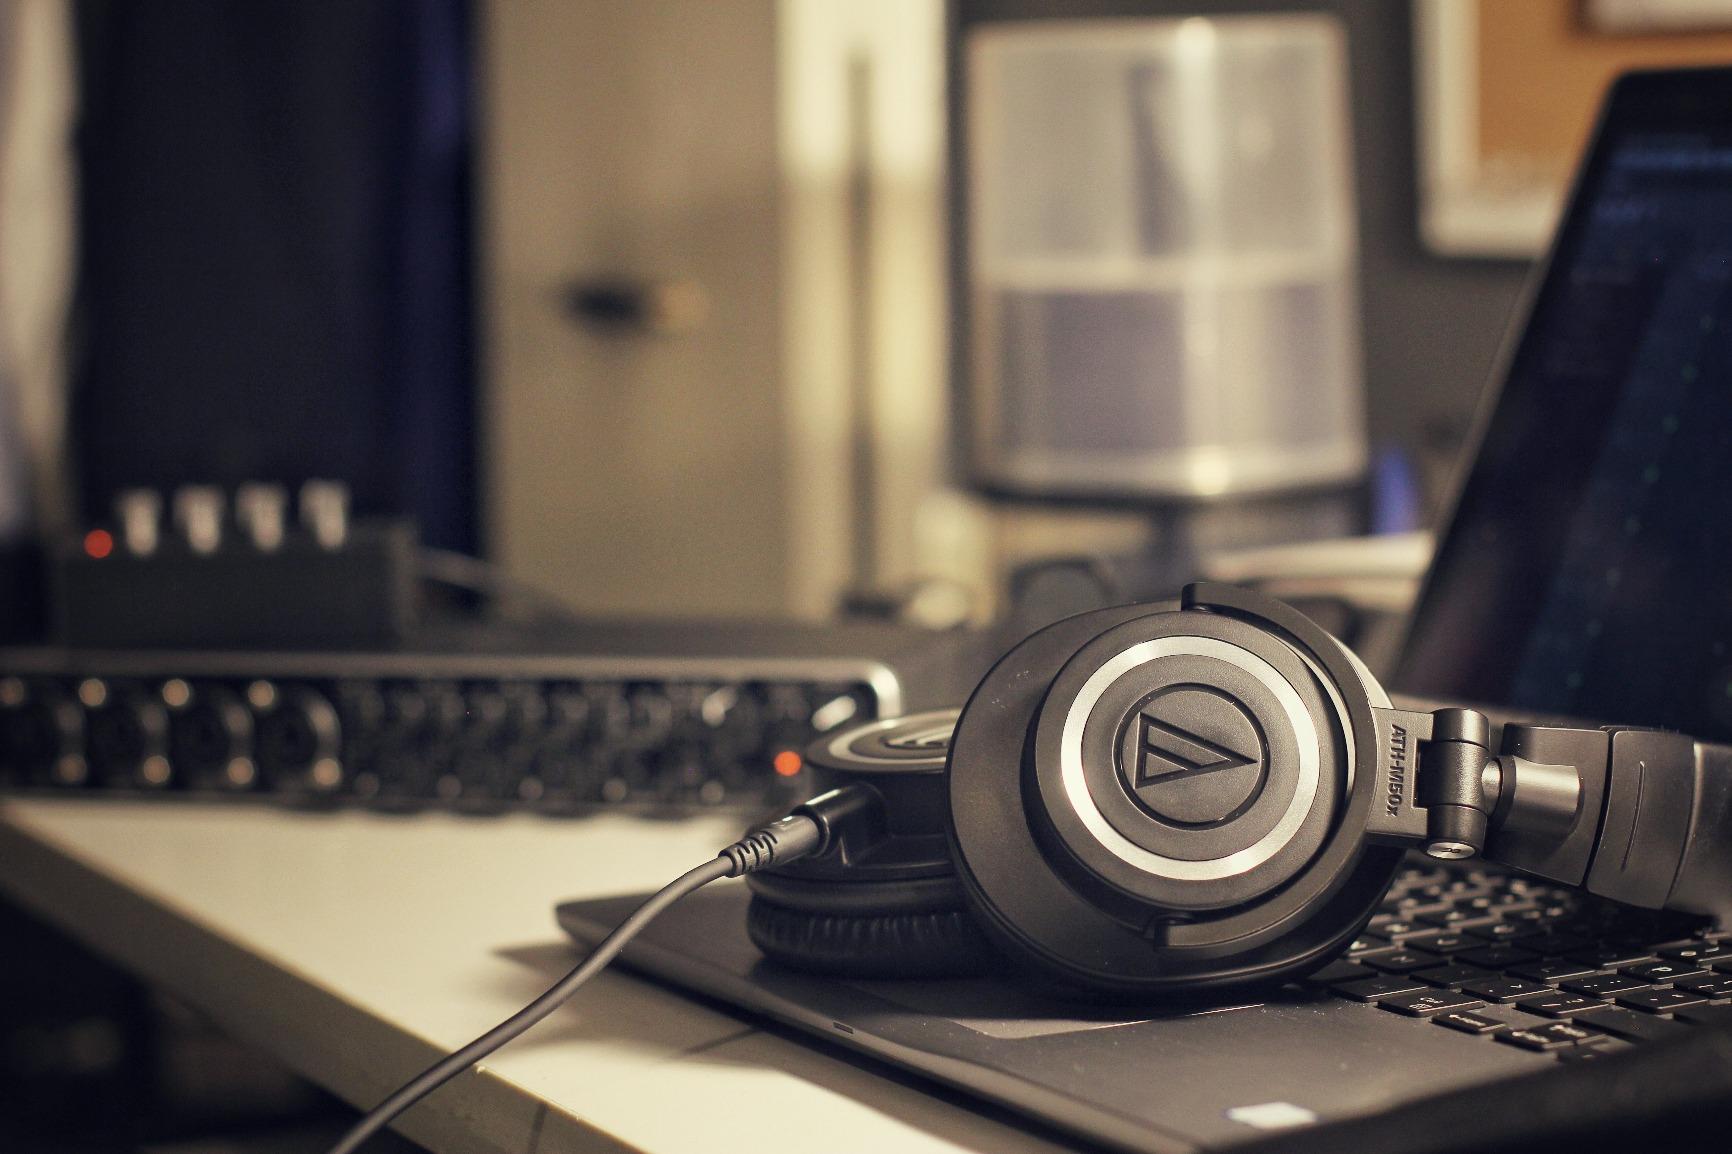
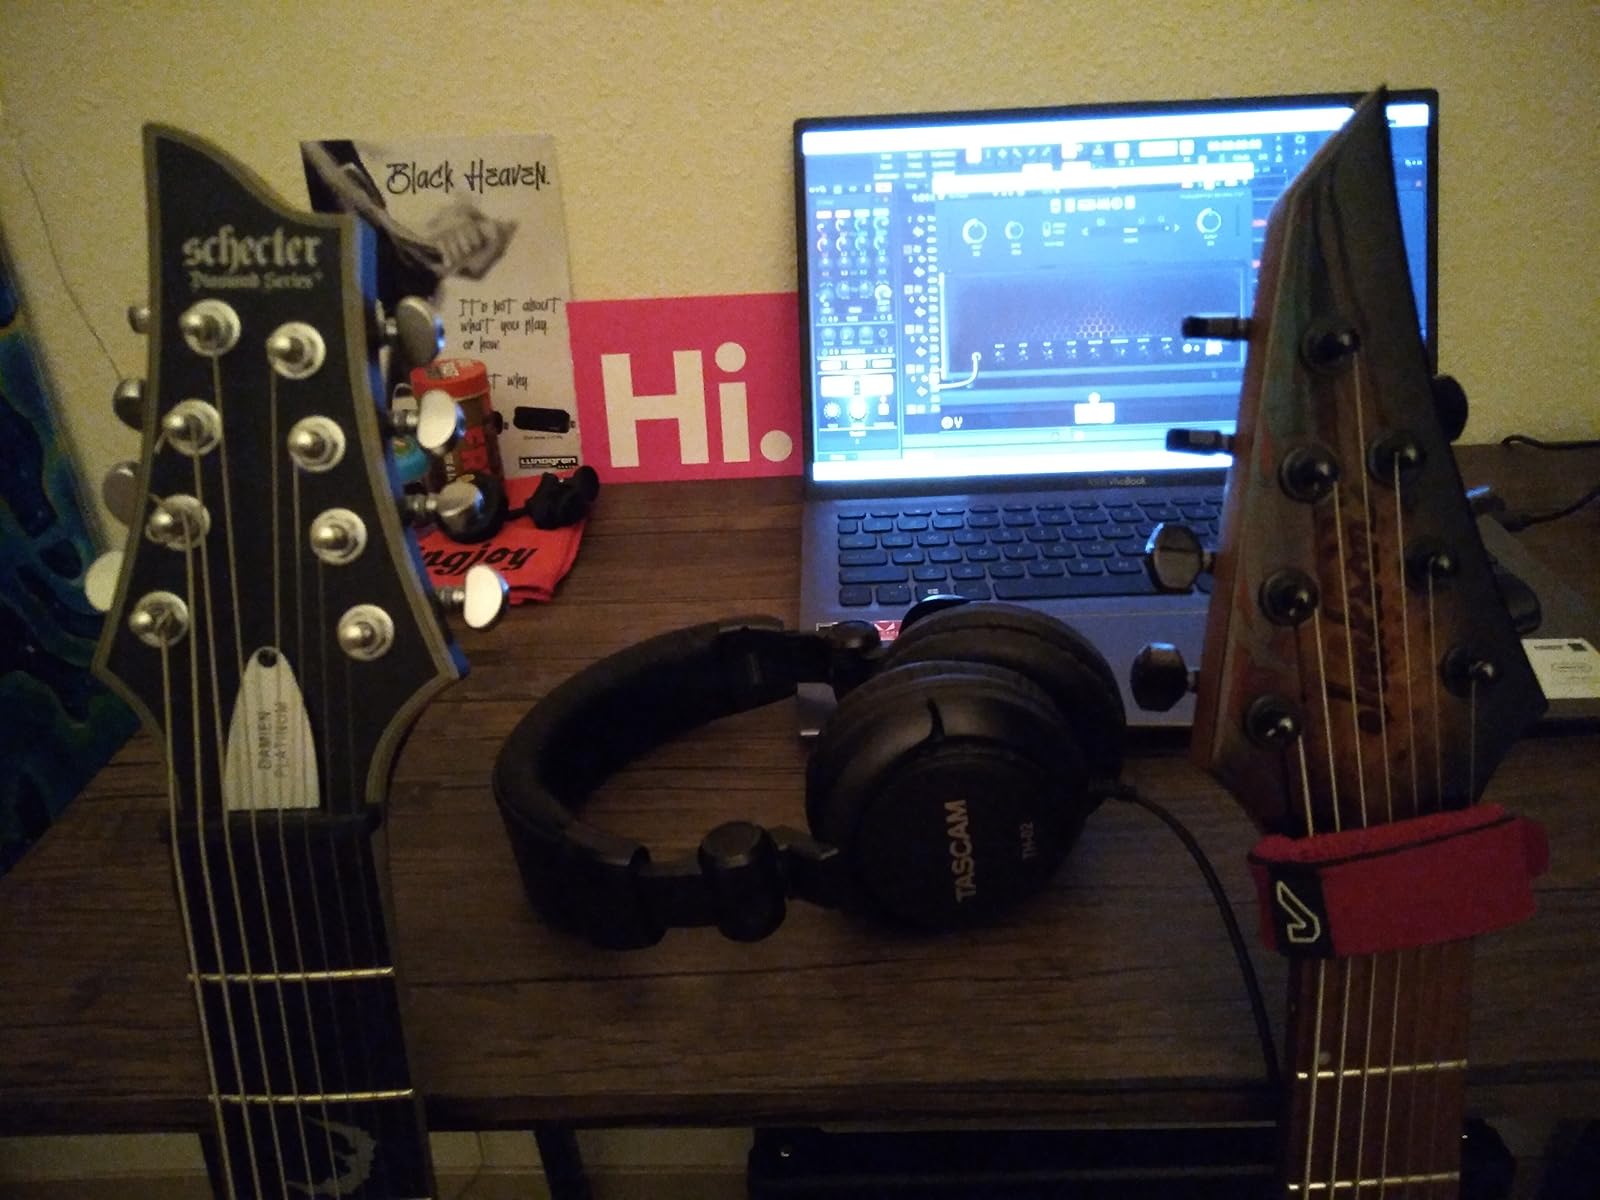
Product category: headphones
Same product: no